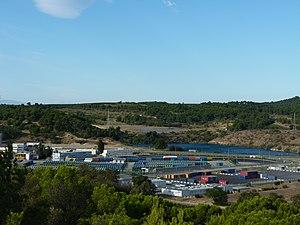
Entreposage de conteneurs (entre autre des concentrés d'uranium), sur la zone nord de l'usine Orano Malvesi. Vue sur la «zone de vie» et l'entrée nord
L'usine Orano Malvési est une usine de raffinage et de conversion du yellowcake sous la forme de tétrafluorure d'uranium située à Narbonne dans la zone industrielle de Malvezy. Elle a été exploitée par la Comurhex pendant 39 ans, avant d'être intégrée dans le groupe Areva en 2014. Cette usine, spécialisée dans la chimie de l'uranium, épure des concentrés de minerais d'uranium pour en extraire des produits destinés à être transformés en combustible nucléaire. En 2018, l'usine emploie environ 300 salariés dont 227 en CDI, et près de 150 sous-traitants.